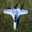
Label: airplane